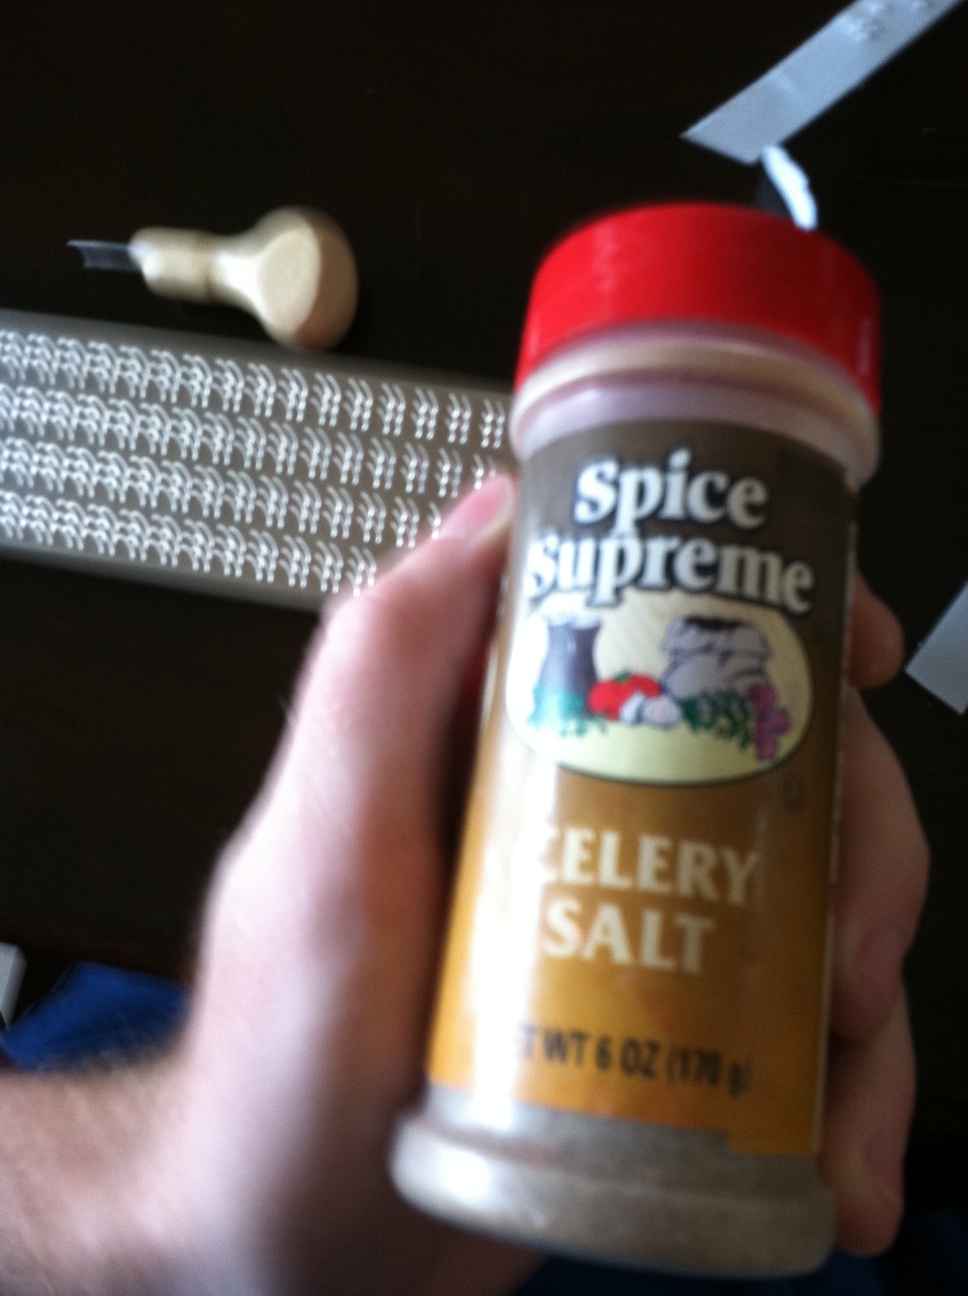Question: what kind of seasoning is this?
Answer: celery salt